Lincoln K series

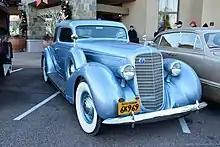
1936 Model K LeBaron coupe

The Lincoln line was greatly trimmed for 1935, with all cars simply called Model K. The marque attempted to improve profitability by focusing on the lofty over-US$4,000 ($ in dollars ) segment, limiting sales in the depression-wracked United States.